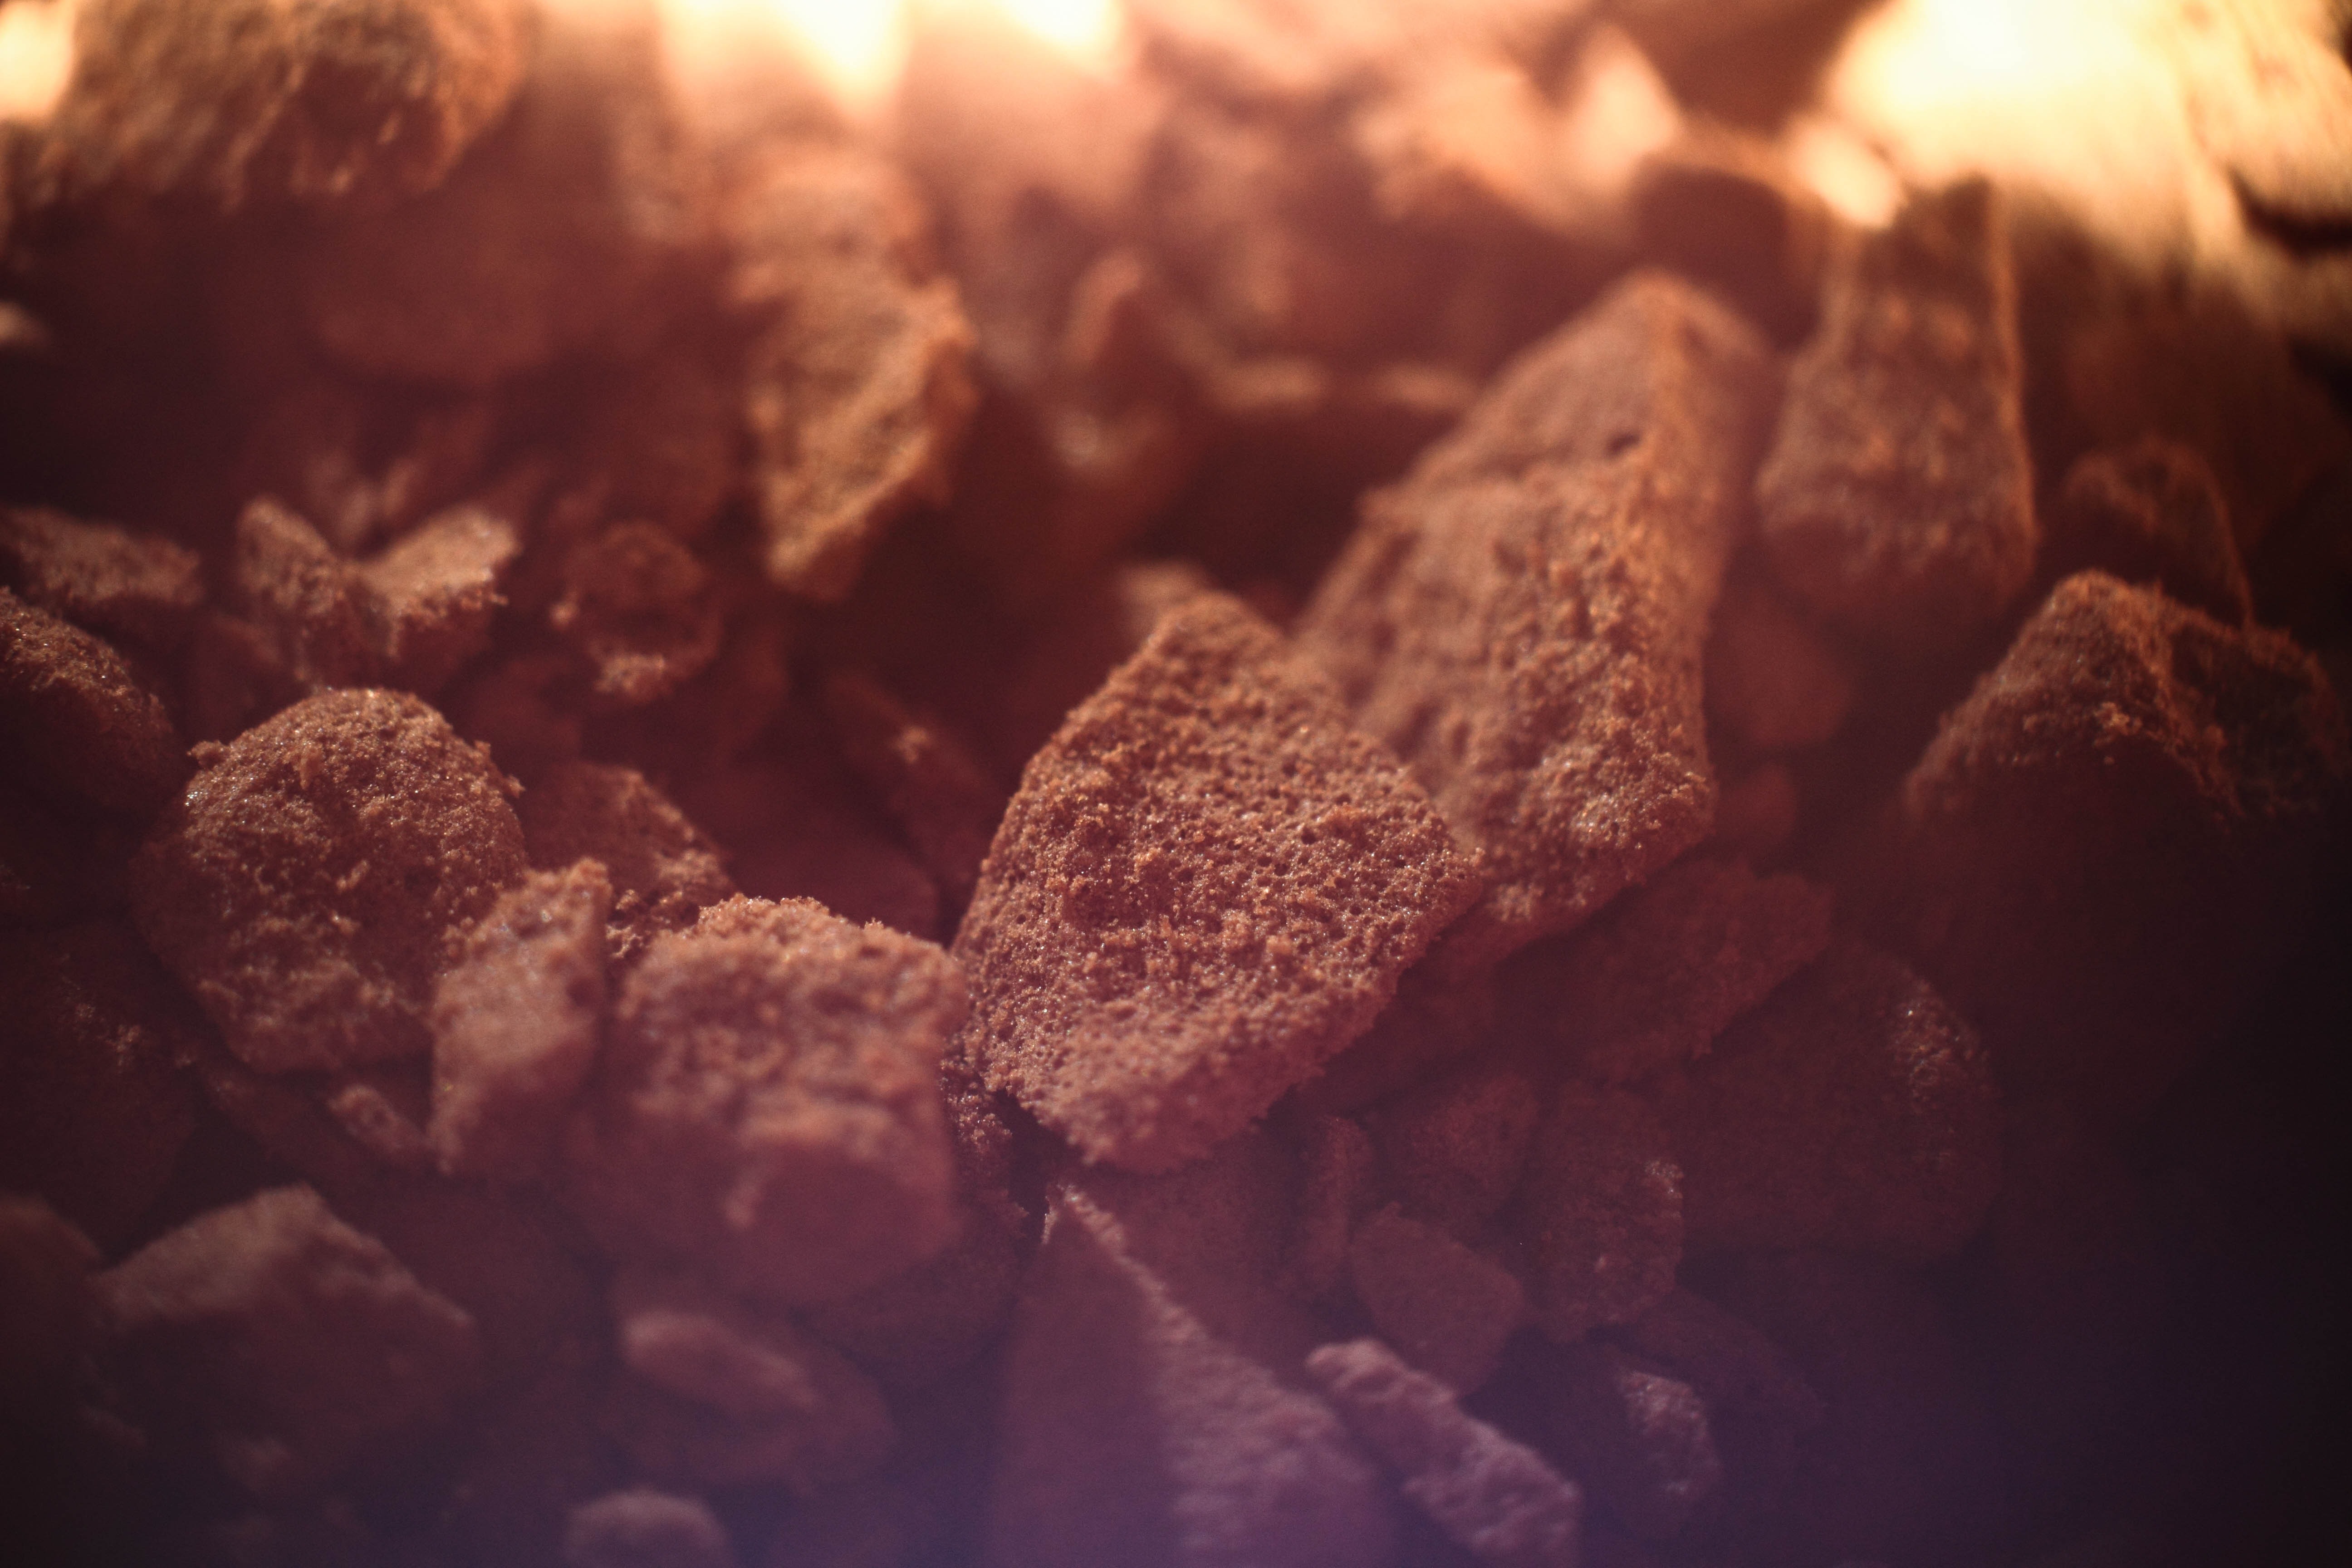
rock, coffee, plant, sunlight, leaf, flower, food, produce, macro, brown, soil, close up, sweetness, macro photography, flavor